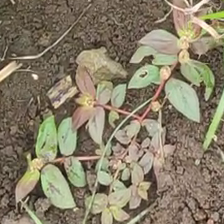
Weed species: Choti_dudhi_(Euphorbia_hirta)